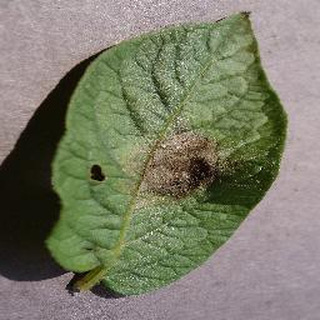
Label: potato_late_blight